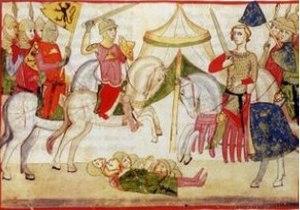
Philippe de Dampierre est le fils de Gui de Dampierre et de sa première épouse Mahaut de Béthune, par son mariage avec Mahaut de Courtenay, comte de Chieti et de Loreto.